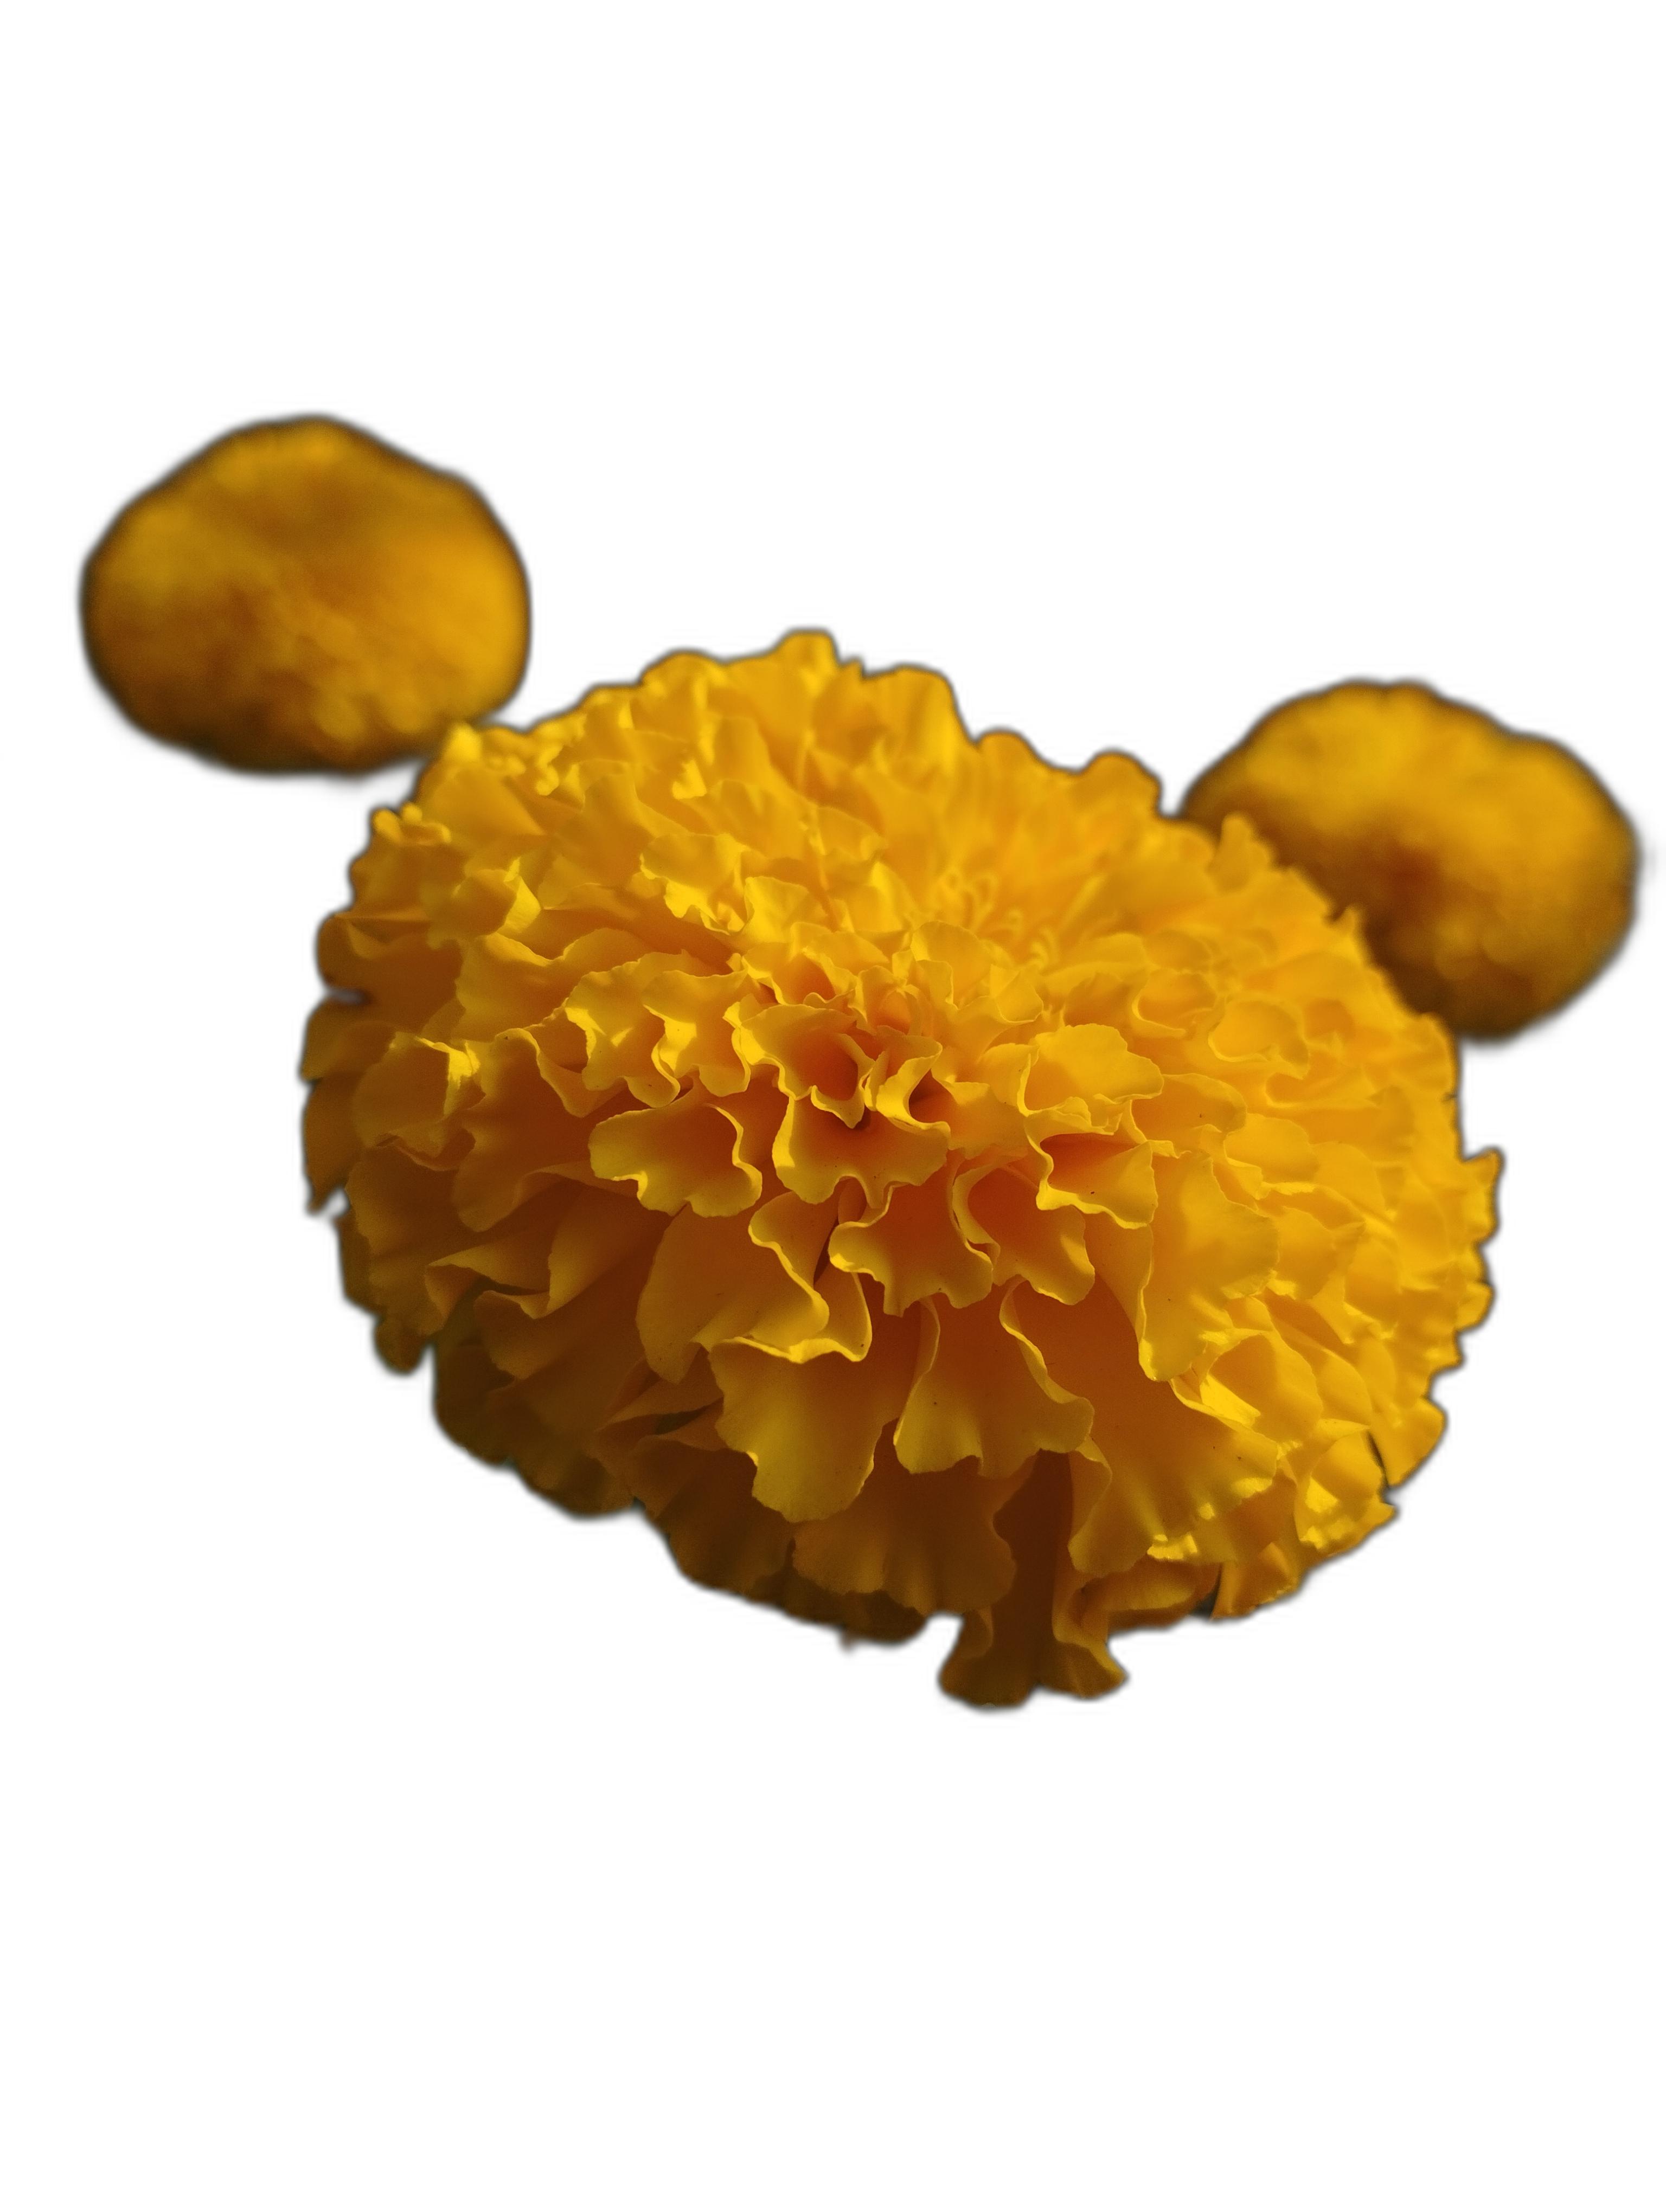
Label: Marigold